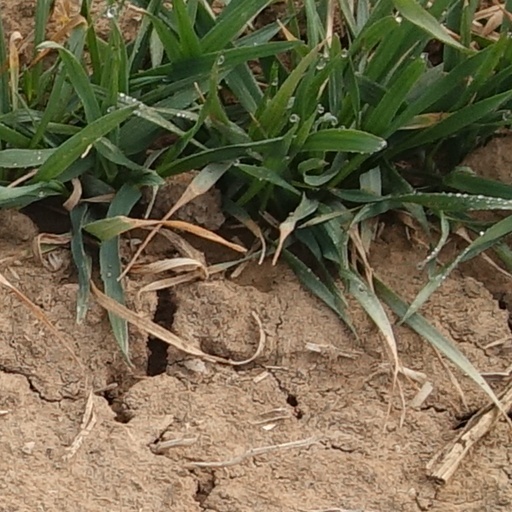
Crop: wheat